Andrew Adonis, Baron Adonis

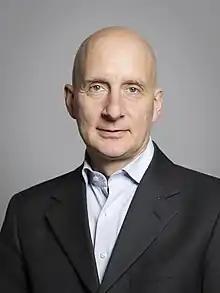
Official portrait, 2019

Andrew Adonis, Baron Adonis, (born Andreas Adonis; 22 February 1963) is a British Labour Party politician and journalist who served in HM Government for five years in the Blair ministry and the Brown ministry.